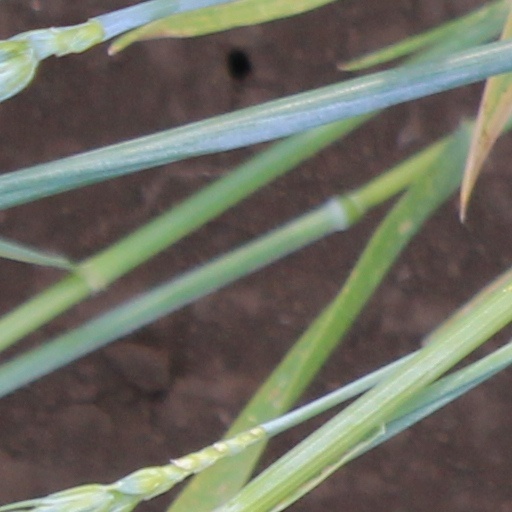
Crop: wheat